Andrew Mynarski

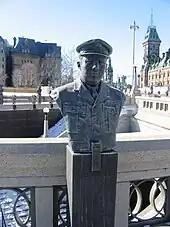
The "Valiants" bust of Andrew Mynarski unveiled at the Cenotaph War Memorial on 11 November 2006 in Ottawa, Ontario.

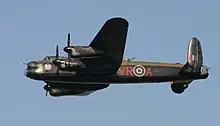
Mynarski Memorial Avro Lancaster

Mynarski's Victoria Cross was loaned by his family to Air Command in 1989 and is on display in the entrance foyer at the Mynarski Memorial Room of the Headquarters, 1 Canadian Air Division, in Winnipeg (where a number of other family artifacts are on display). No. 419 Squadron in CFB Cold Lake also displays the original fire axe that Mynarski used to try to free the jammed Lancaster turret; the axe was recovered from the Lancaster bomber at the crash site in northern France.